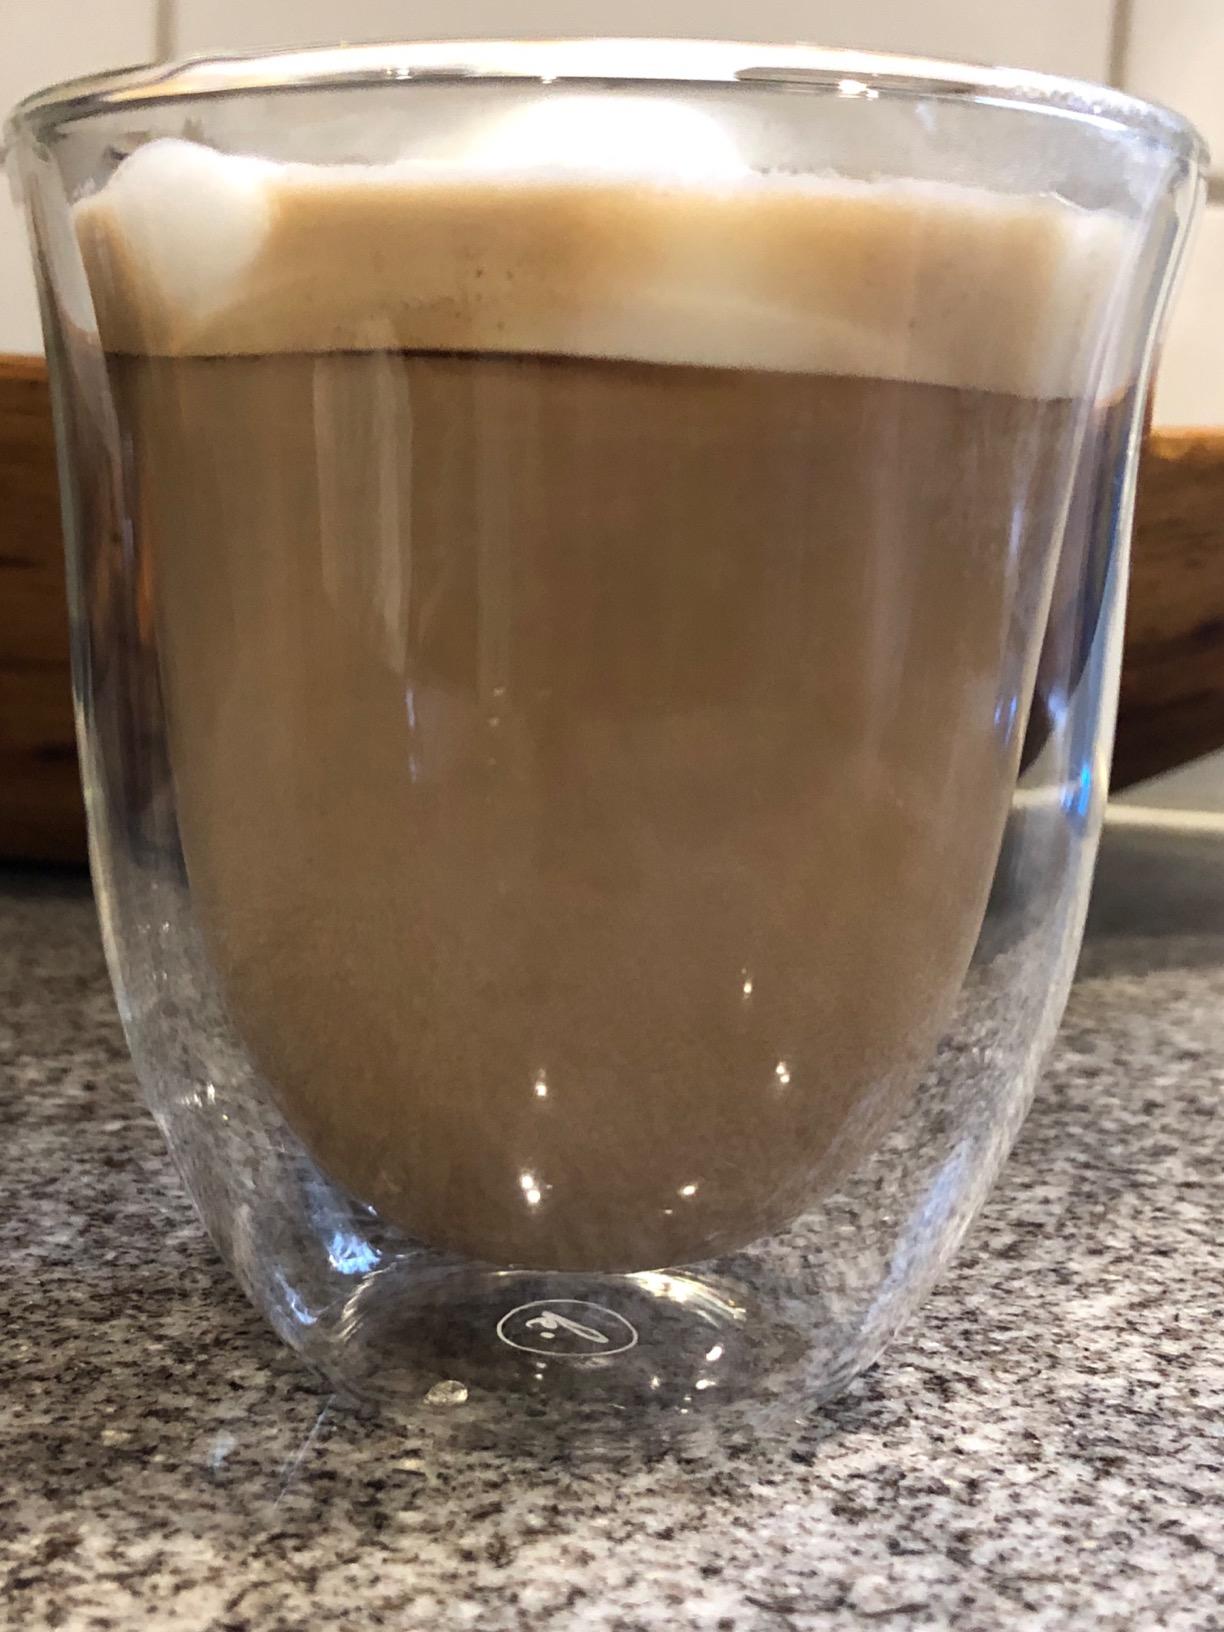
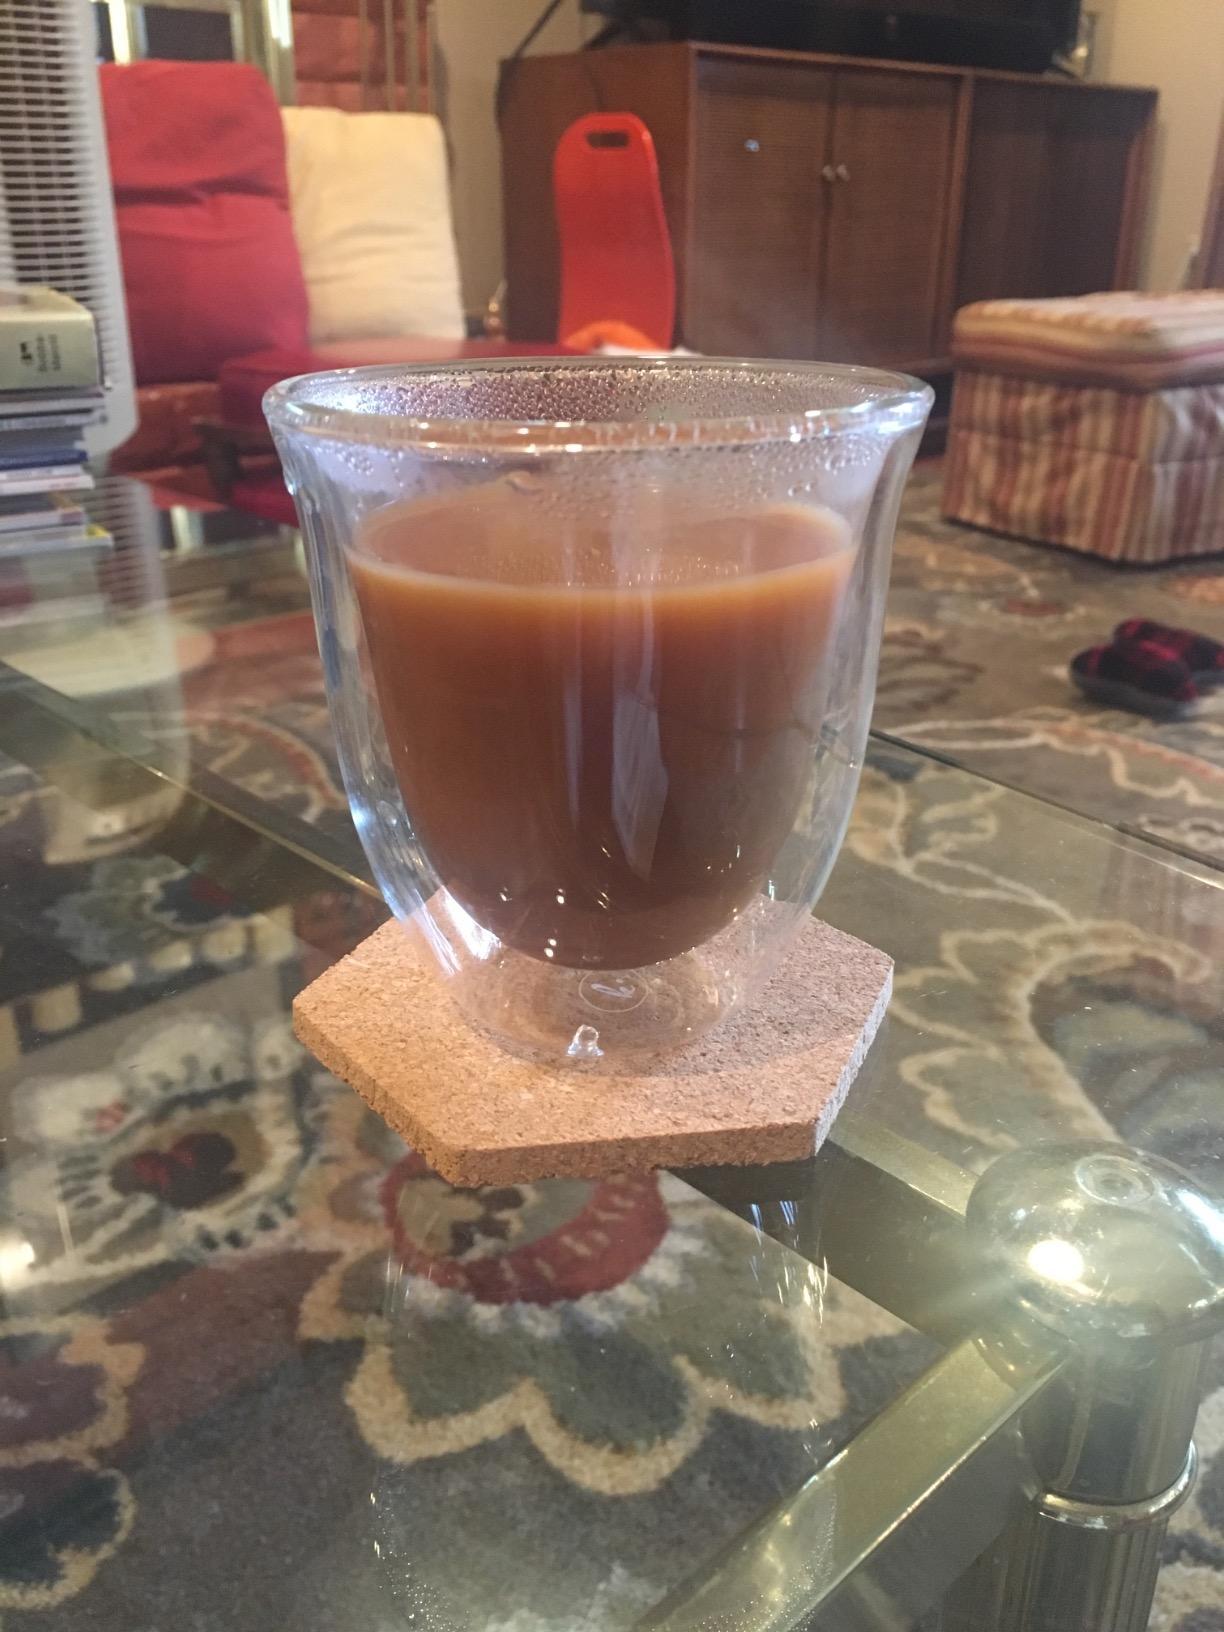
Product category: items_mug
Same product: yes